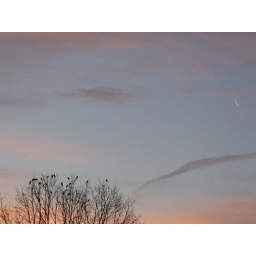
I like the moon and the birds on the trees in this shot.